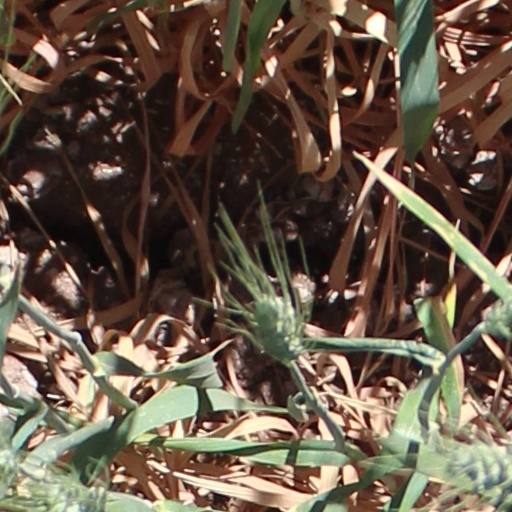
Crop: wheat